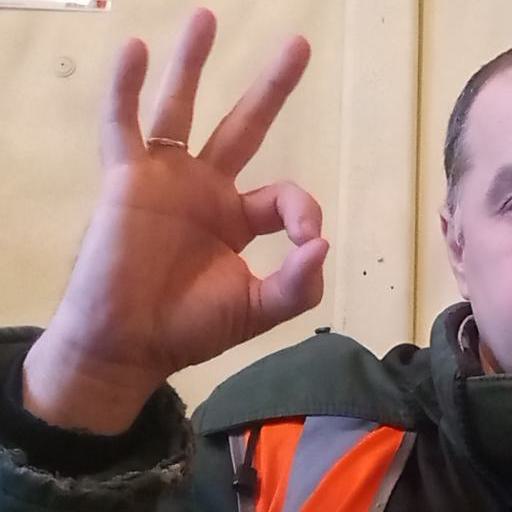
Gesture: ok